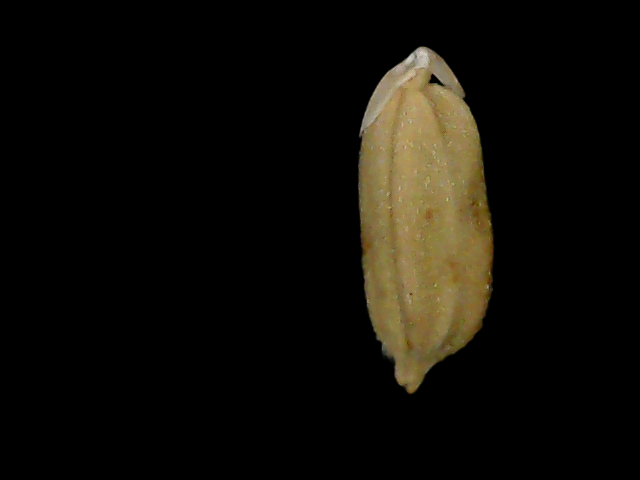
Rice variety: Bd76